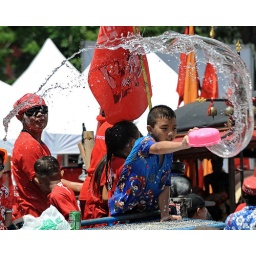
A Thai boy splashes water onto the crowd during the Songkran festival to mark Thailand's new year in Bangkok